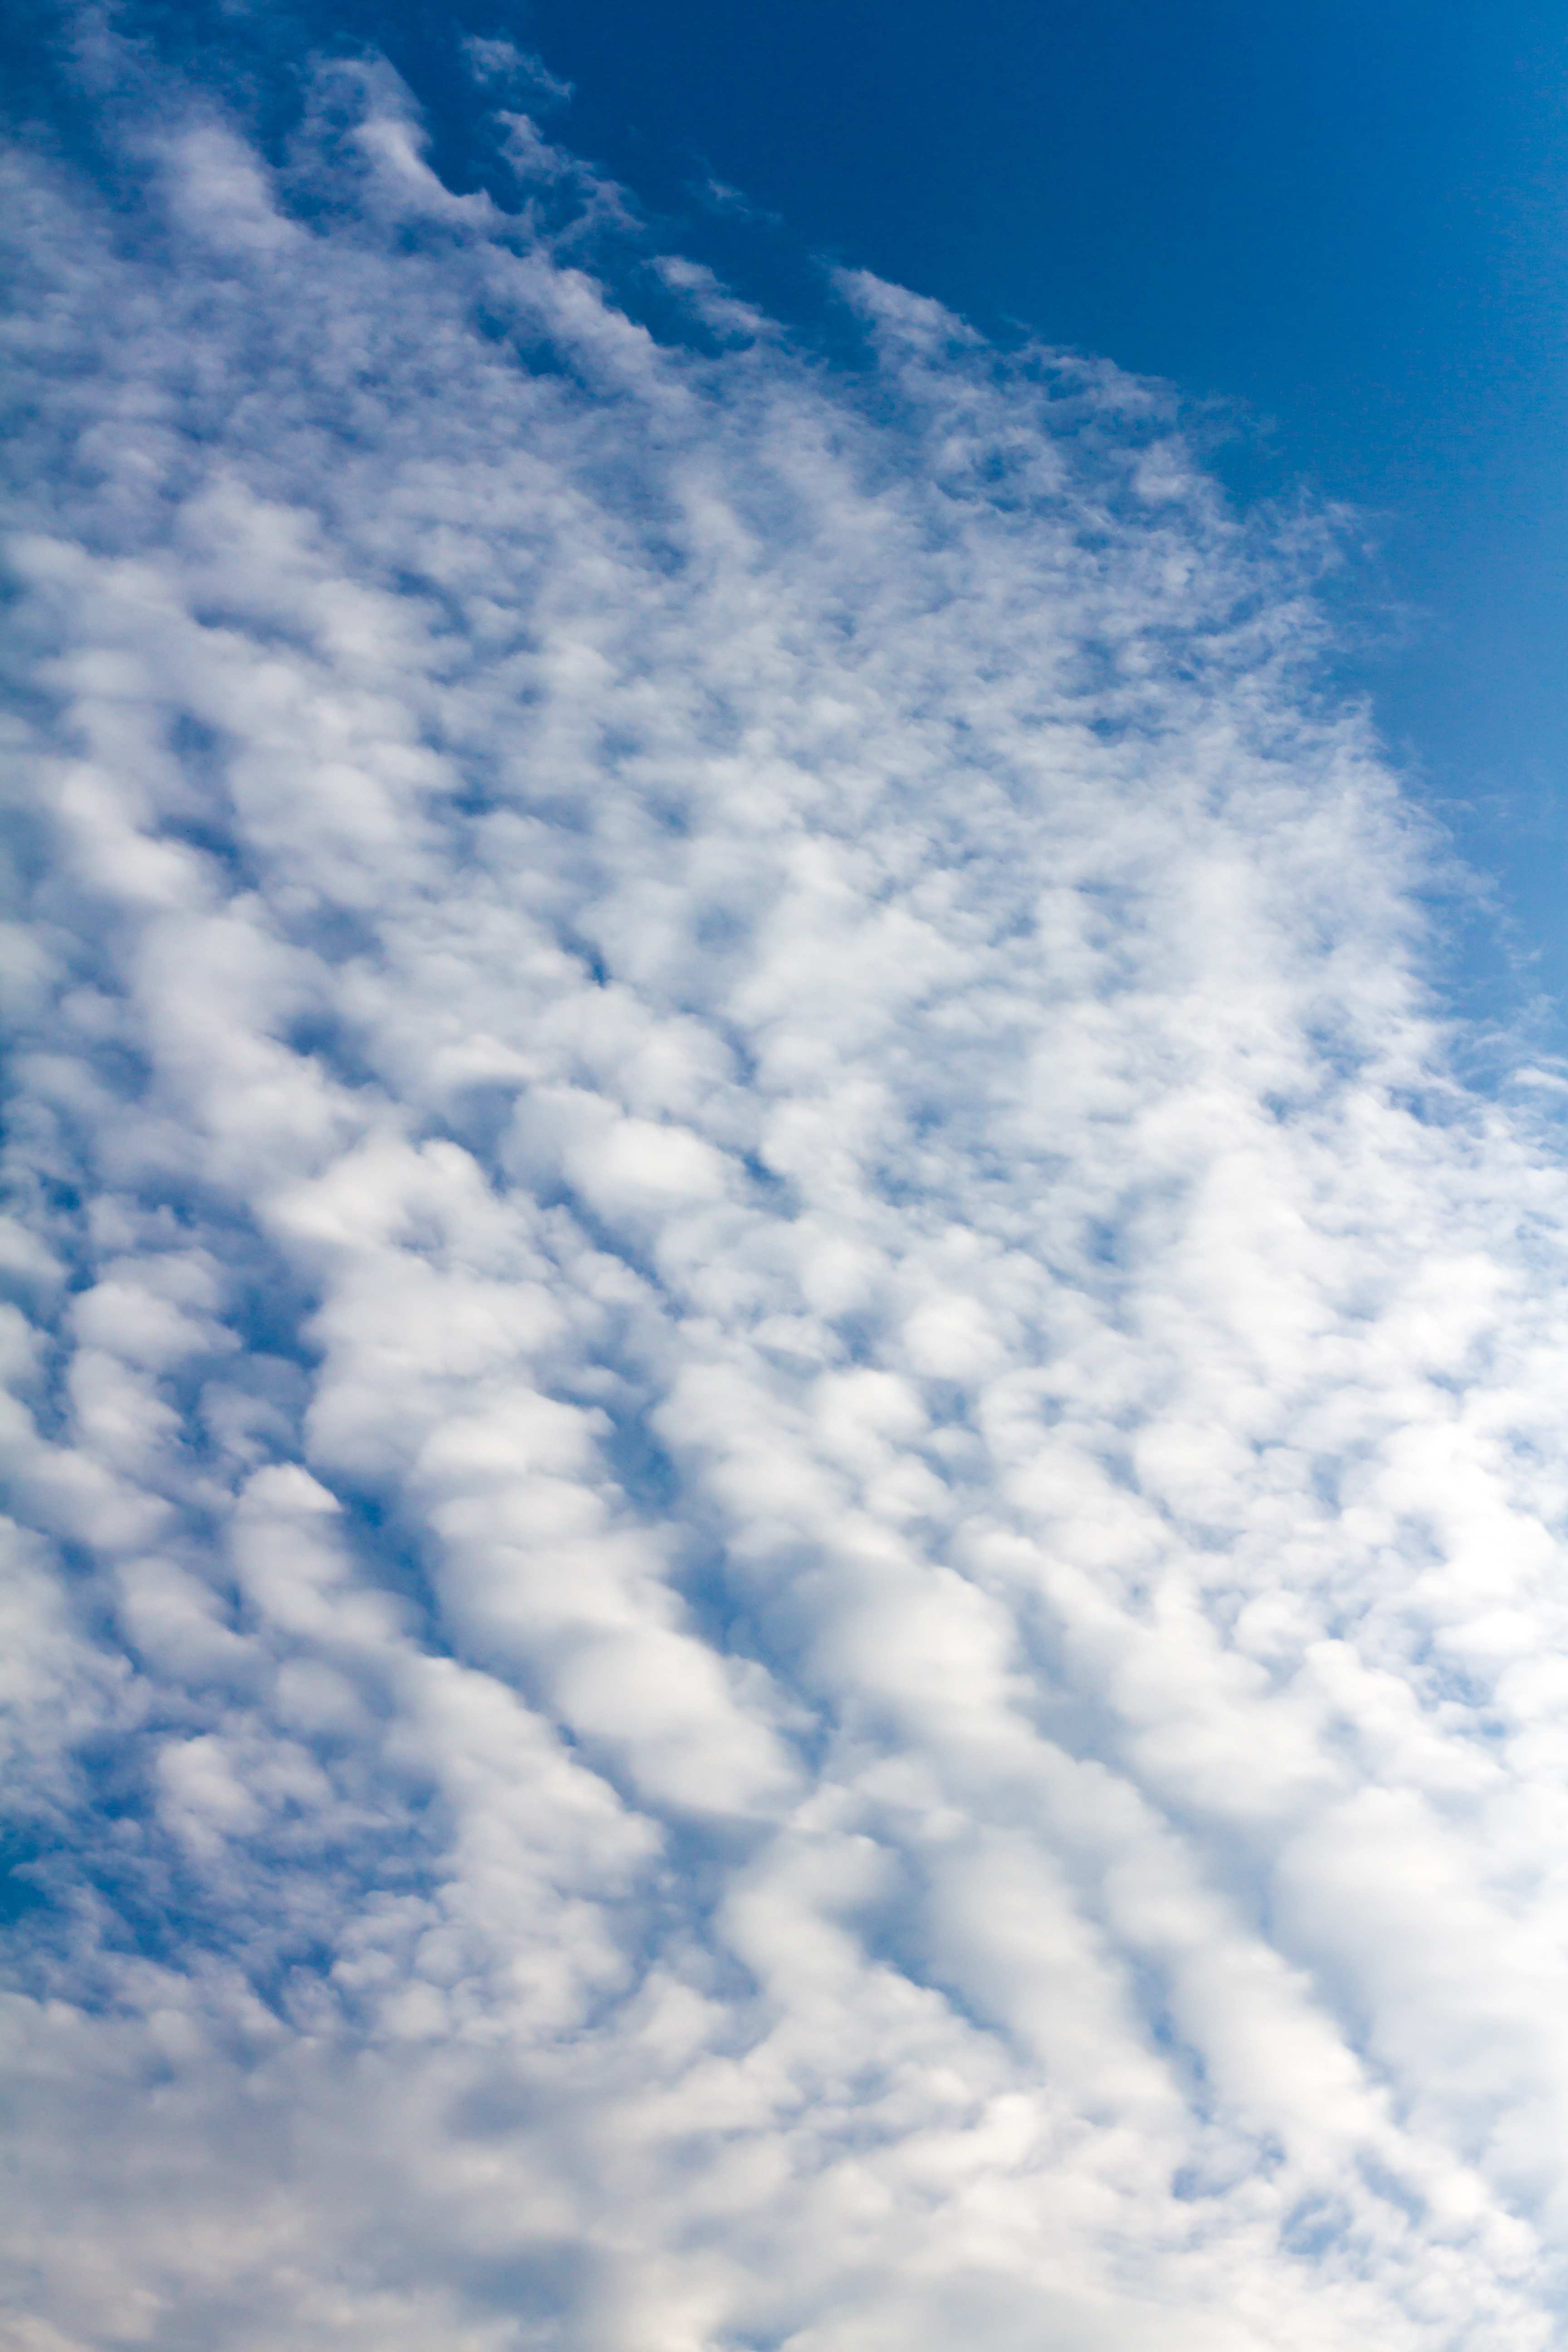
nature, horizon, cloud, sky, sunlight, atmosphere, daytime, cumulus, blue, rest, clouds, mood, clouds form, selva marine, meteorological phenomenon, atmosphere of earth